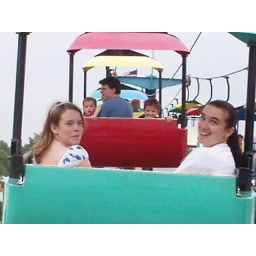
From the Skyglider  Tabby and Pat are in the green seat, Tim, Minireggie and Squishy are in the red one.